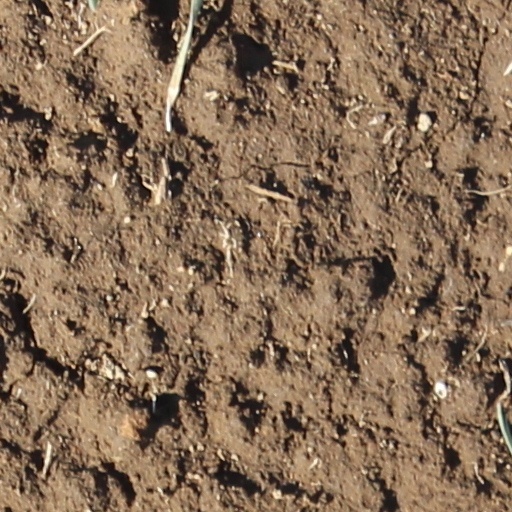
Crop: wheat